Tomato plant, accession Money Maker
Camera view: vertical (180 deg); turntable rotation: 210 degrees
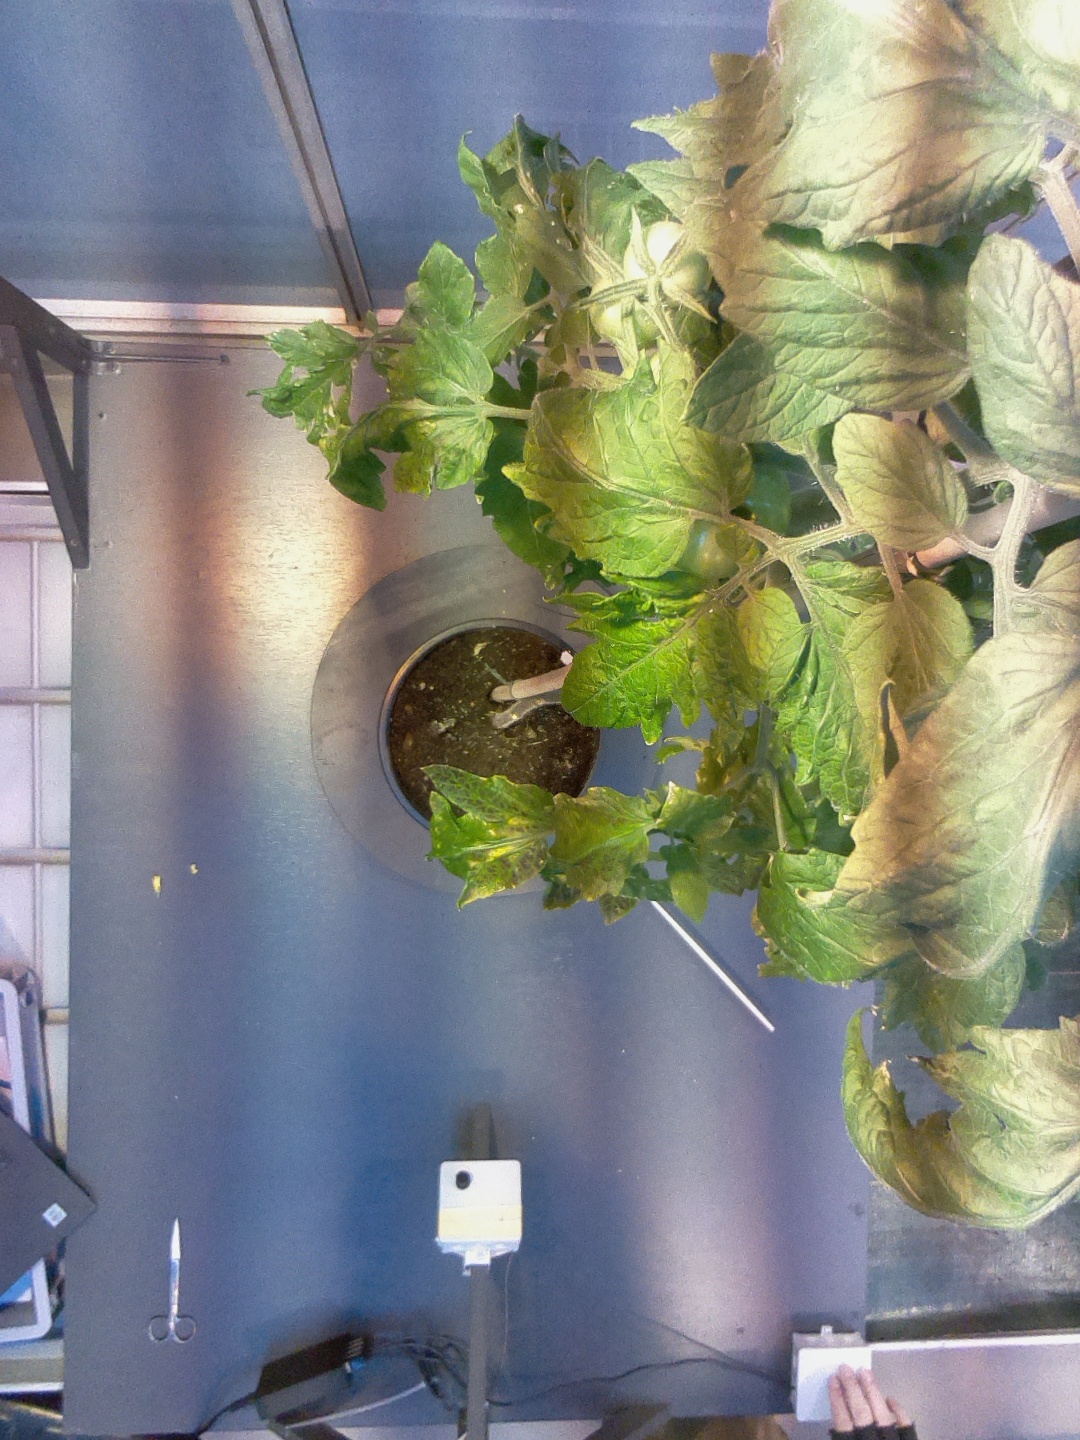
BBCH growth stage 73: 30%-40% of final fruit size